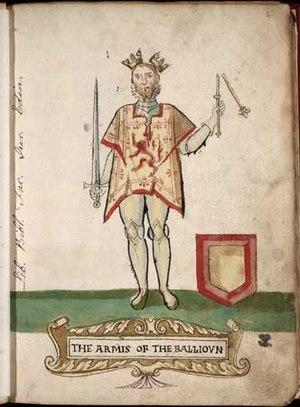
Jean Balliol est roi des Écossais de 1292 à 1296, né vers 1249 et mort le 25 novembre 1314. Il est aussi appelé Iain Bailiol en gaélique, John Balliol en anglais et Jehan de Bailleul en ancien français.
L'Écosse au Moyen Âge tardif, entre la mort d'Alexandre III en 1286 et celle de Jacques IV en 1513, sort victorieuse de ses guerres d'indépendance contre l'Angleterre grâce à des chefs comme William Wallace et Robert Bruce. Sous la maison Stuart, au XVᵉ siècle, le royaume d'Écosse connaît une histoire politique turbulente, mais la couronne parvient néanmoins à renforcer son autorité vis-à-vis des seigneurs indépendants et étend les frontières du royaume jusqu'à leur forme définitive. La mort de Jacques IV à la bataille de Flodden Field en 1513 inaugure une longue période de régence et d'instabilité politique.
Cet article donne la liste des héritiers successifs du trône d'Écosse depuis l'avènement de David Iᵉʳ en 1124 jusqu'à l'Acte d'Union de 1707. Contrairement à d'autres monarchies, les règles de succession n'ont pas inclus la loi salique, mais les droits des femmes n'ont cependant pas toujours été respectés. Les héritiers mâles ont porté le titre de duc de Rothesay, créé en 1398 sur décision du roi Robert III en faveur du premier descendant mâle du monarque, qui est aujourd'hui porté par les héritiers du trône britannique.